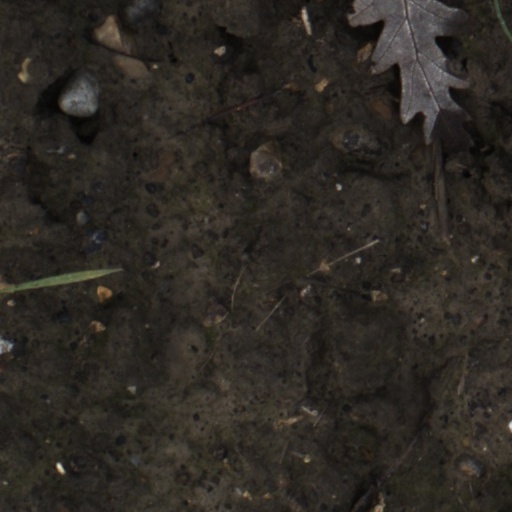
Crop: wheat